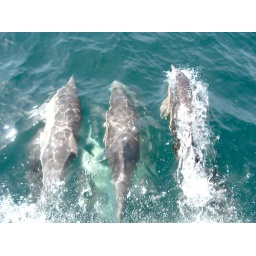
Dolphins jump in the wake of the boat in the Pacific Ocean right off the coast of Santa Monica, California.